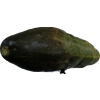
Label: cucumber